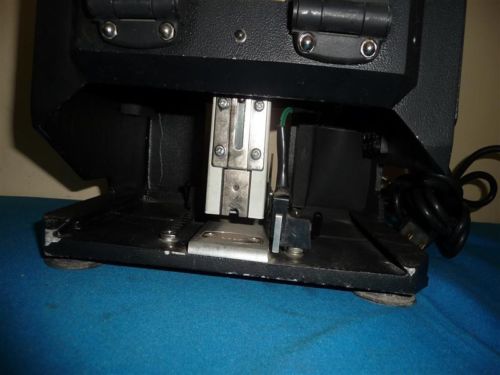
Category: stapler